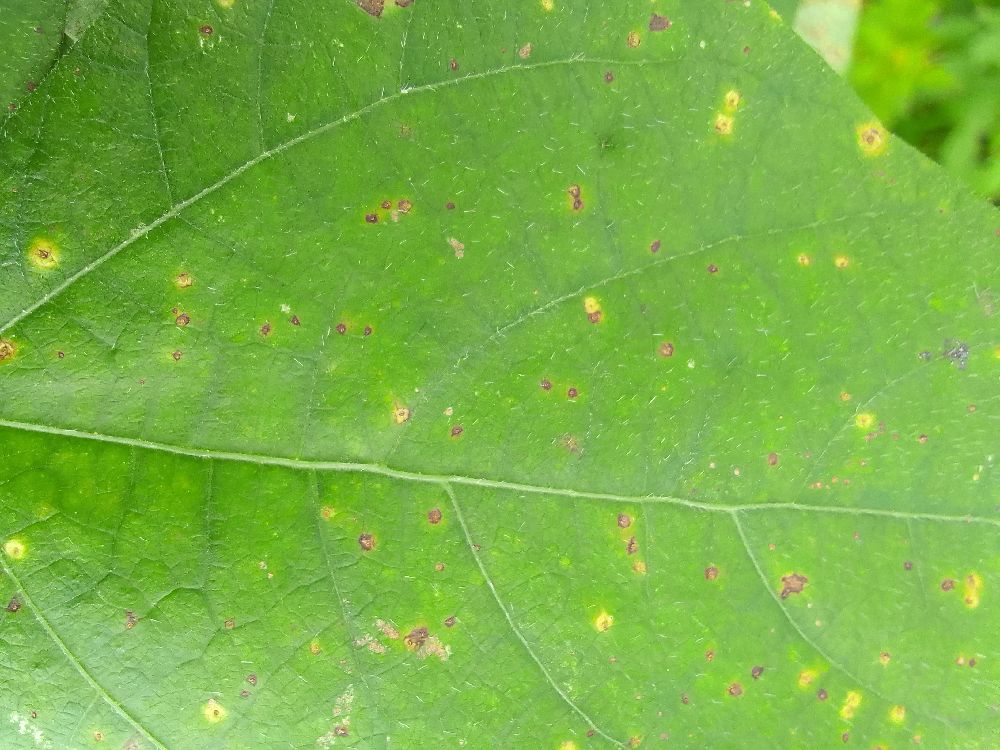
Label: rust